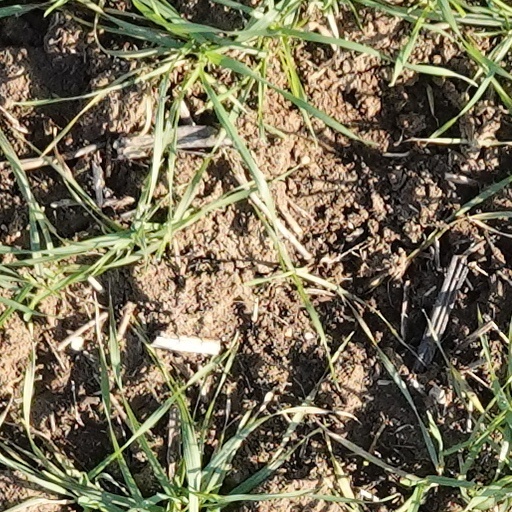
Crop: wheat